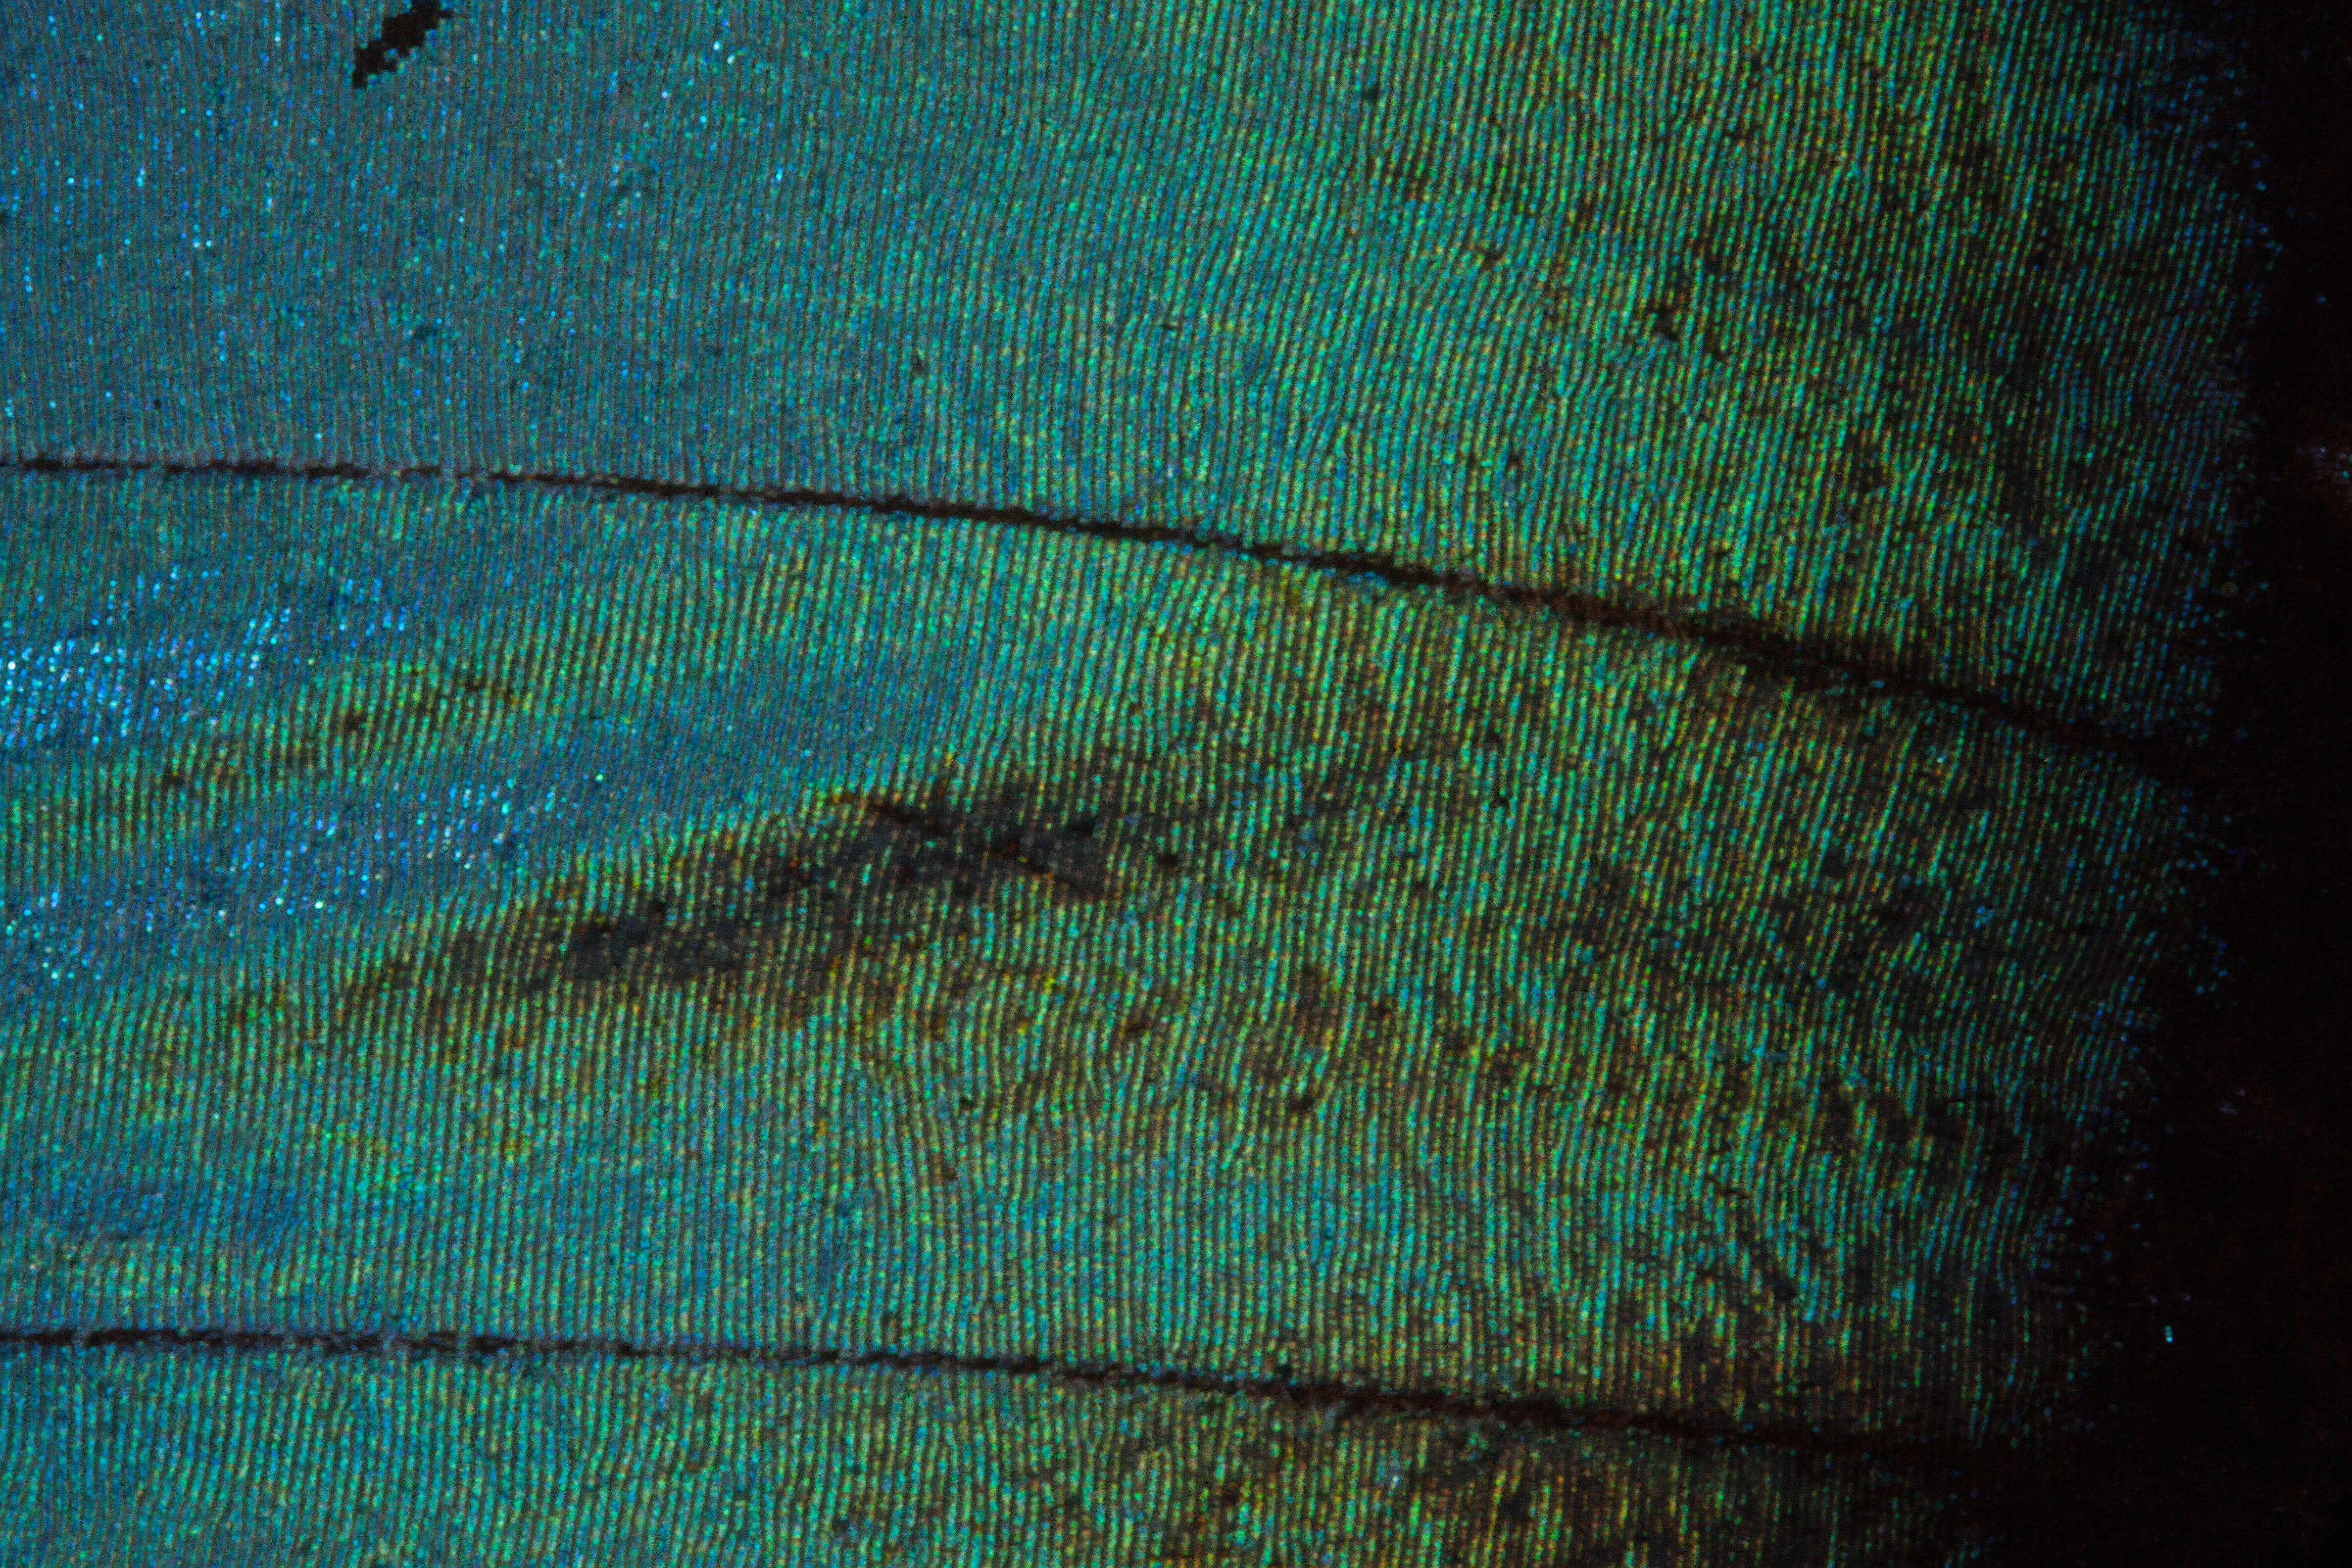
bird, wing, structure, texture, leaf, line, green, color, insect, macro, blue, butterfly, scale, feather, material, background, turquoise, net, south america, exotic, amazon, iridescent, fund, wing scales, fashion accessory